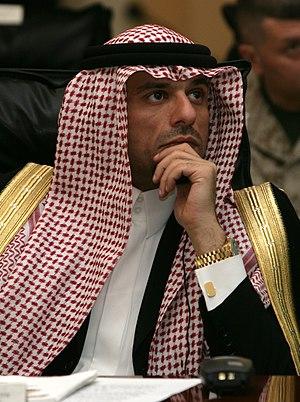
Le Conseil militaire des Révolutionnaires tribaux d'al-Anbar est une alliance de tribus sunnites formée en décembre 2013 dans la province d'al-Anbar lors de la guerre d'Irak.